Battle of Warsaw (1705)

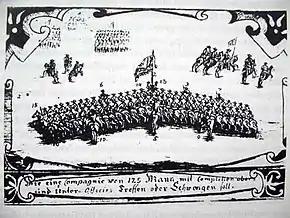
Swedish cavalry wedge formation according to the regulations of 1707

On 16 July, some 1,000 Poles crossed the river at Karczew and attacked a Swedish guard-post consisting of 20 men. After defending themselves for some time, the Swedes were reinforced by 150 cavalrymen who forced the Poles to retire, leaving behind 30 dead. A further 200 men drowned as they went back over the Vistula River and four men ended up in captivity. Five days later, the Polish commander Stanisław Chomętowski arrived at Praga with 67 banners of Polish–Lithuanian cavalry and 400 Saxons. He attempted to cross the Vistula to Warsaw in boats and ferries. He was repulsed, but the repeated attempts caused the nobility in Warsaw to scatter. Paykull appeared with his full army by the end of the month and immediately overwhelmed two small Swedish reconnaissance units sent by Nieroth to operate on that side of the river. Here some important intelligence was gained, informing Paykull of the exact strength of the enemy, hardly 2,000 men, as well as the condition of the river.